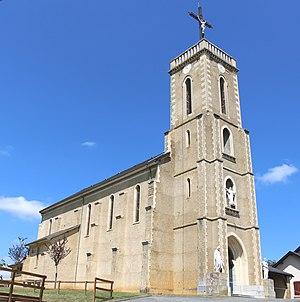
Église Saint-Martin de Libaros (Hautes-Pyrénées)
Libaros est une commune française située dans le département des Hautes-Pyrénées, en région Occitanie.
La liste des églises des Hautes-Pyrénées recense de manière exhaustive les églises situées dans le département français des Hautes-Pyrénées.